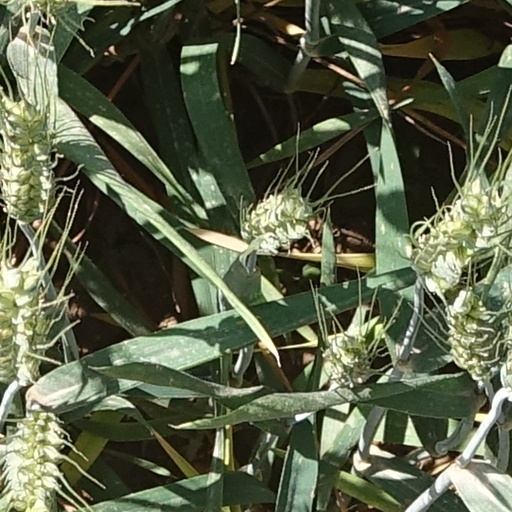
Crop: wheat